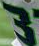
Number: 3